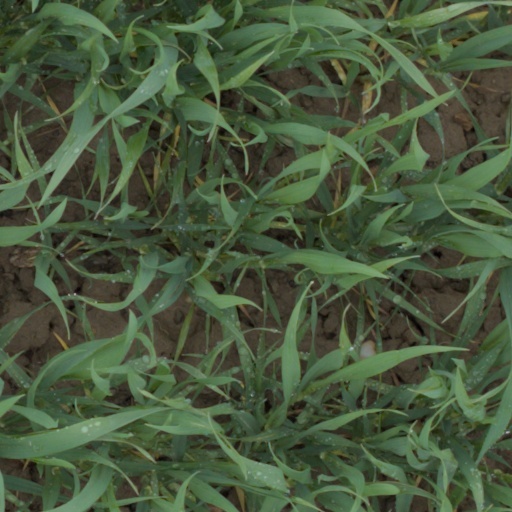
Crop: wheat